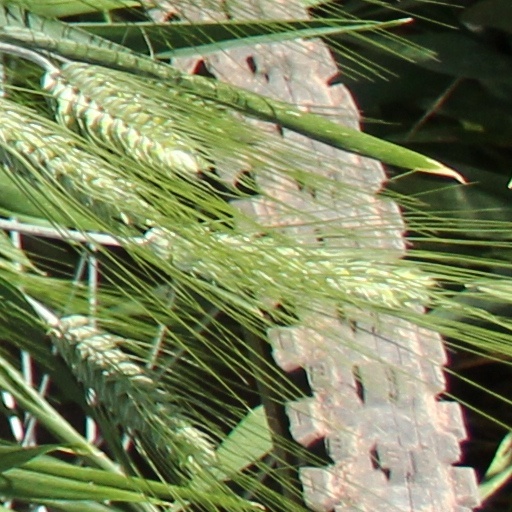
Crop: wheat